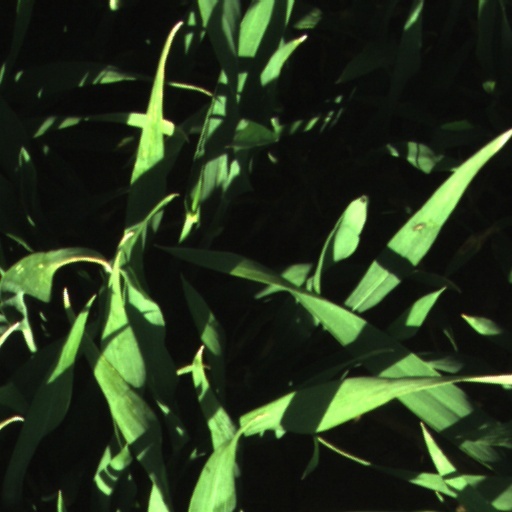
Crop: wheat